Conservation in India

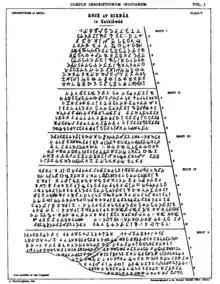
The Ashoka Pillar Edicts were one of the earliest conservation efforts in India.

Conservation in India can be traced to the time of Ashoka, tracing to the Ashoka Pillar Edicts as one of the earliest conservation efforts in the world. Conservation generally refers to the act of carefully and efficiently using natural resources. Conservation efforts begun in India before 5 AD, as efforts are made to have a forest administration. The Ministry of Environment, Forest and Climate Change is the ministry responsible for implementation of environmental and forestry program in India, which include the management of national parks, conservation of flora and fauna of India, and pollution controls.